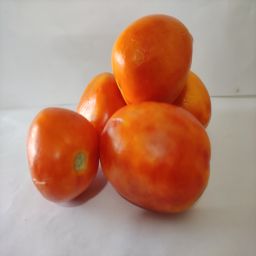
Crop: Tomato
Quality: Ripe